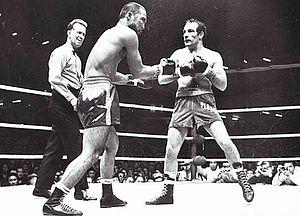
Nicolino Locche est un boxeur argentin né le 2 septembre 1939 à Tunuyan et mort le 7 septembre 2005.
Takeshi Fuji est un boxeur américain né le 6 juin 1940 à Honolulu, Hawaï.